ManpowerGroup

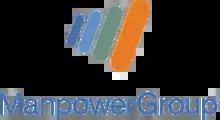
ManpowerGroup logo since 2011

In 2011, the company rebranded itself to ManpowerGroup and organized itself into four primary brands: Manpower, Experis (formed from the combination of Manpower Professional, Elan, and Jefferson Wells), Right Management, and ManpowerGroup Solutions (formerly Manpower Business Solutions). The new corporate name was part of an effort to become known as a workforce solutions company versus a traditional employment agency. The new brand name Experis was intended to emphasize the concepts of experience and expertise. New corporate and brand logos derived from the current corporate logo with work from The Martin Agency of Richmond, VA.